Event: Nepal Earthquake
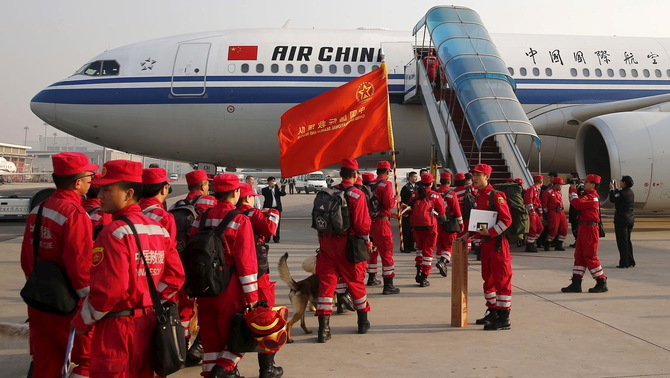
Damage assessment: no_damage